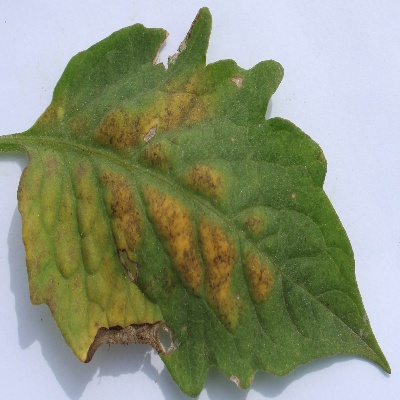
Crop: Tomato
Condition: leaf blight